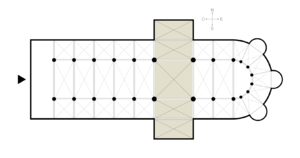
Transept
Transept
Transept eller transsept betegner i Middelalderens kirkelige bygningskunst det tværskib, der liggende i nordsyd retning er indskudt mellem koret i øst og skibet i vest, og som danner tværarmene i kirkebygningernes latinske korsform. Foruden de nordre og søndre korsarme medregnes til transept også selve korsskæringen eller krydset, som åbner sig til alle fire korsarme.